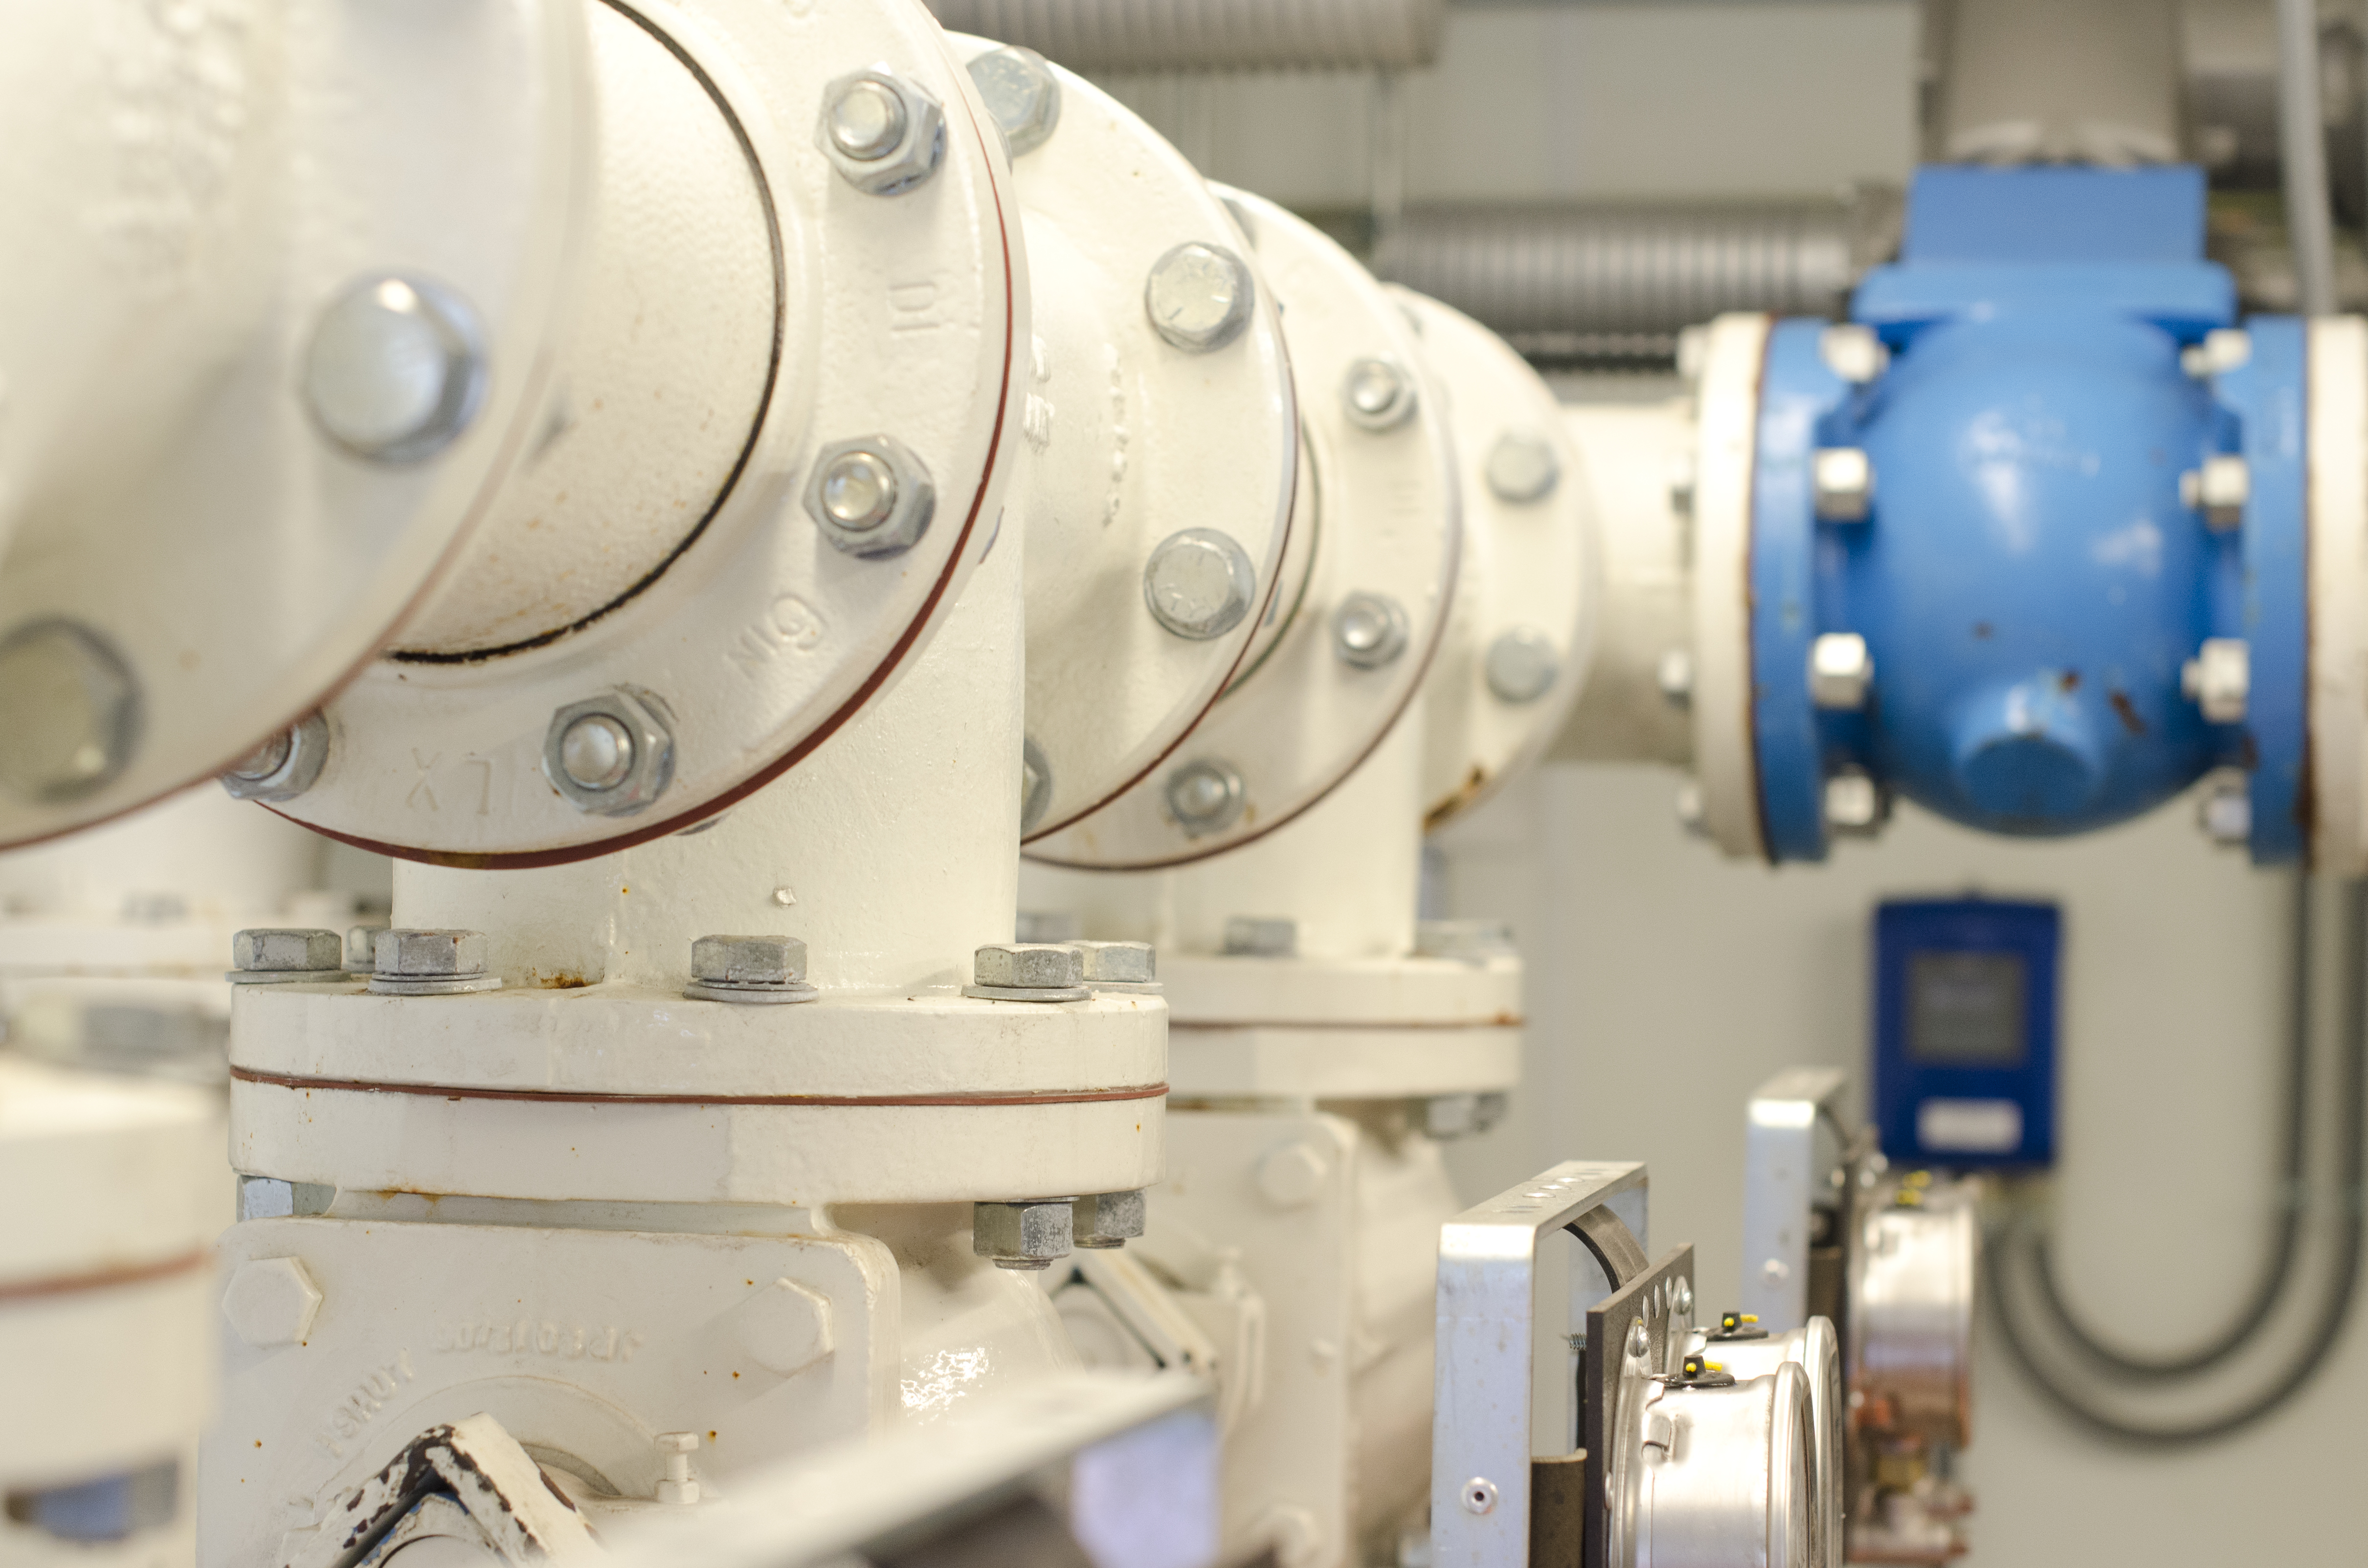
white, engineering, machine tool, gas, machine, scientific instrument, science, optical instrument, auto part, tool, circle, metal, titanium, cameras optics, flange, electric blue, steel, microscope, plant, service, nickel, still life photography, room, rotor